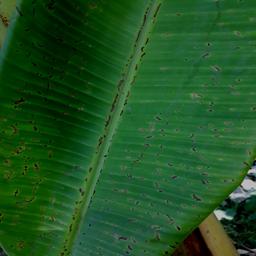
Label: BLACK SIGATOKA